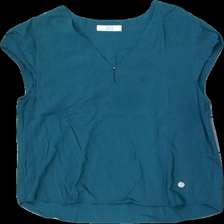
View: front
Type: Blouse
Category: Ladies
Brand: 365
Colors: Green
Material: 100% viscose
Cut: Regular, V-collar
Size: 40
Season: All
Price range: 50-100
Recommended usage: Reuse